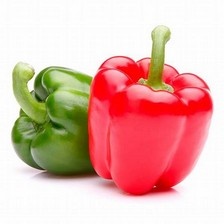
Label: capsicum